Valle-Hovin

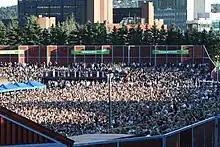
A Bruce Springsteen concert at Valle Hovin

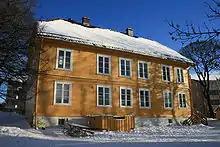
The old farm building at Valle

Valle-Hovin is a neighborhood in Oslo, Norway, best known for the sports and music venue of the same name.